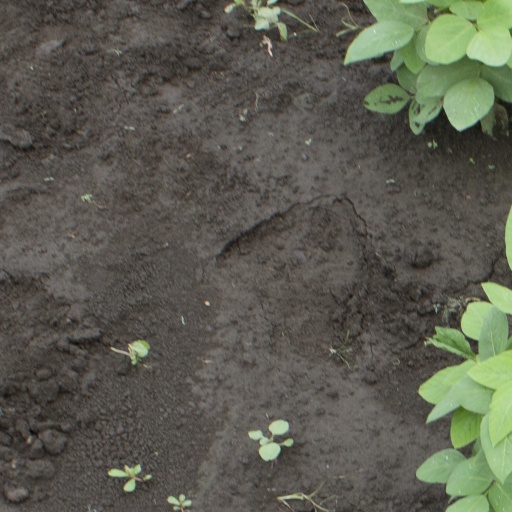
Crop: soybean